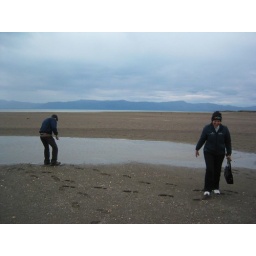
freezing water in a lake located at the estancia.